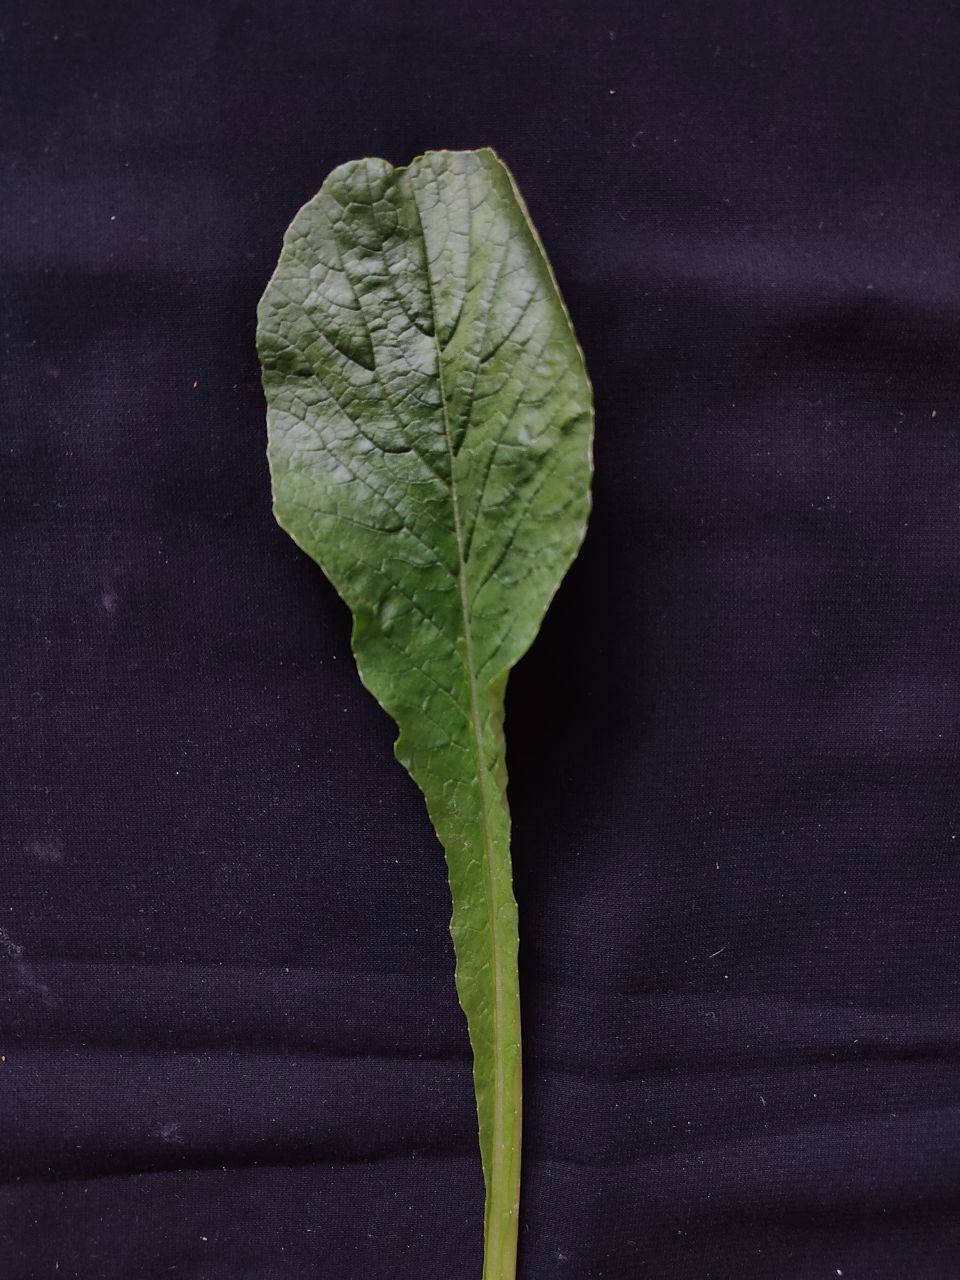
Label: Fresh leaf